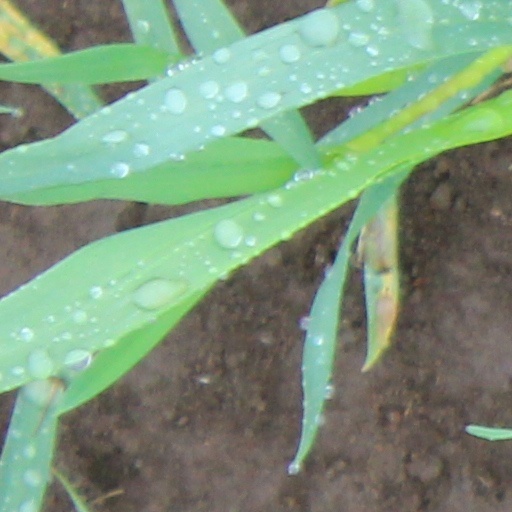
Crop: wheat